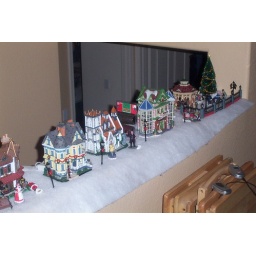
Tena's Village. This was just a start, She now has over a dozen houses and a large table to display.